Versailles-Val-d'Oise-Yvelines Chamber of Commerce

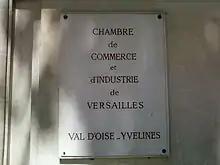

The CCIV is chaired since January 6, 2011 by Yves Fouchet, also President of the Regional Chamber of Commerce and Industry ("Chambre régionale de commerce et d'industrie" or CRCI).